Talk (Coldplay song)

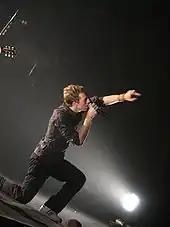
Chris Martin singing "Talk" during the band's Twisted Logic Tour in Hong Kong, 2006.

When asked about the development of the song by NME.com, vocalist Chris Martin said, "From that version, [a version that NME.com heard, while visiting the band in the studio] we went and did a whole other version of it. A whole other song. What happened with the song 'Talk' is that it was all going great and then someone said 'That should be the first single' and we all just freaked out and scrapped it all. [...] We’ve just mixed it and it sounds great. I think we’ve had such pain getting to that place, I’m not sure anyone quite knows what to do with it anymore. When we heard it mixed properly, it sounded mega."